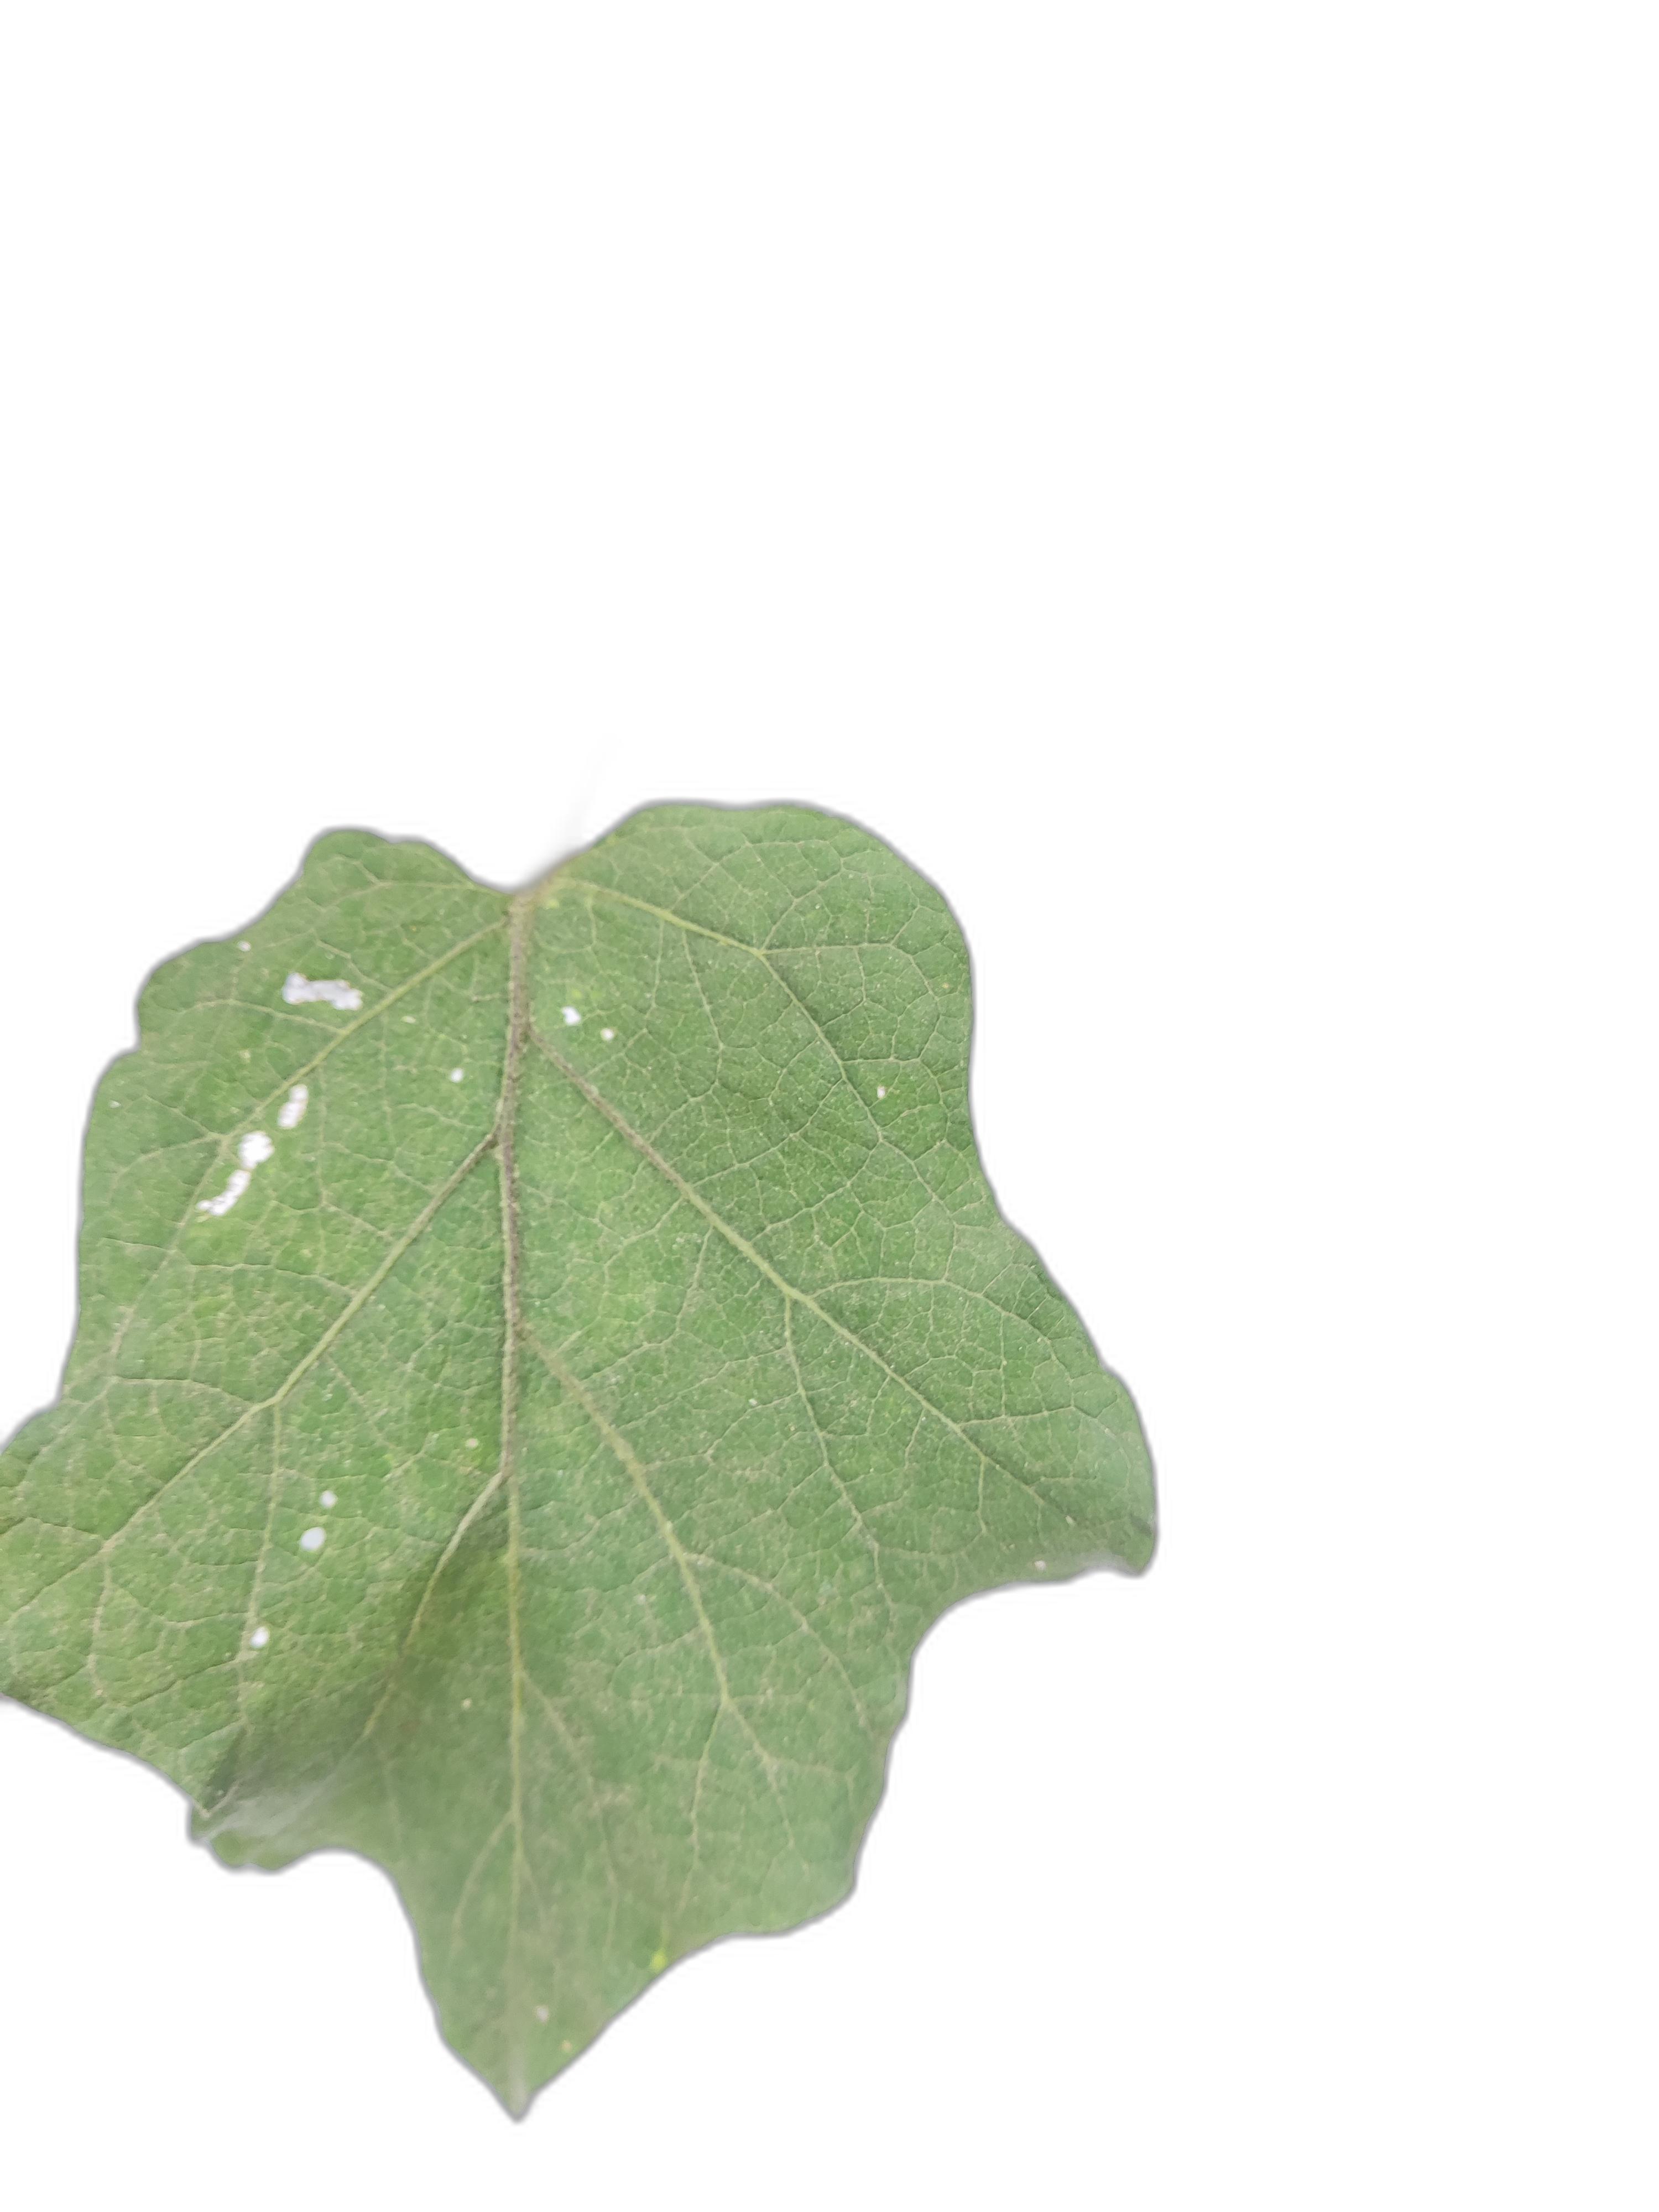
Label: Insect Pest Disease